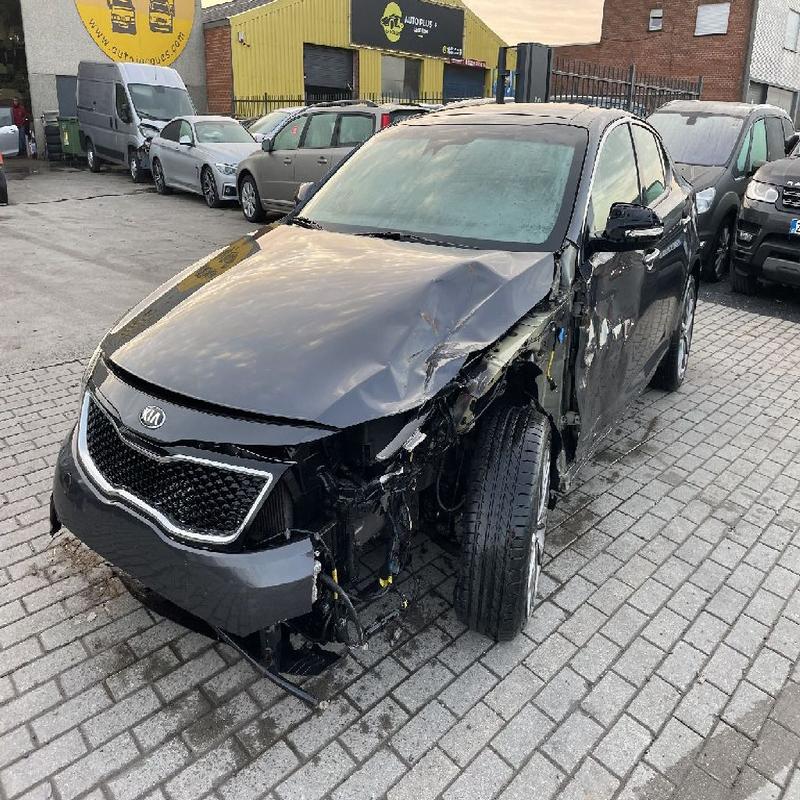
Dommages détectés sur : plaque d'immatriculation avant, pare-choc avant, feu avant droit, feu avant gauche, capot, aile avant gauche, porte avant gauche, porte arrière gauche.
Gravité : majeur